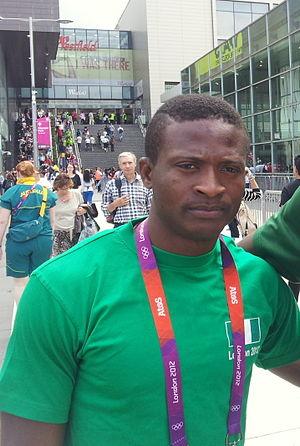
Peter Emelieze est un athlète nigérian, spécialiste des épreuves de sprint.